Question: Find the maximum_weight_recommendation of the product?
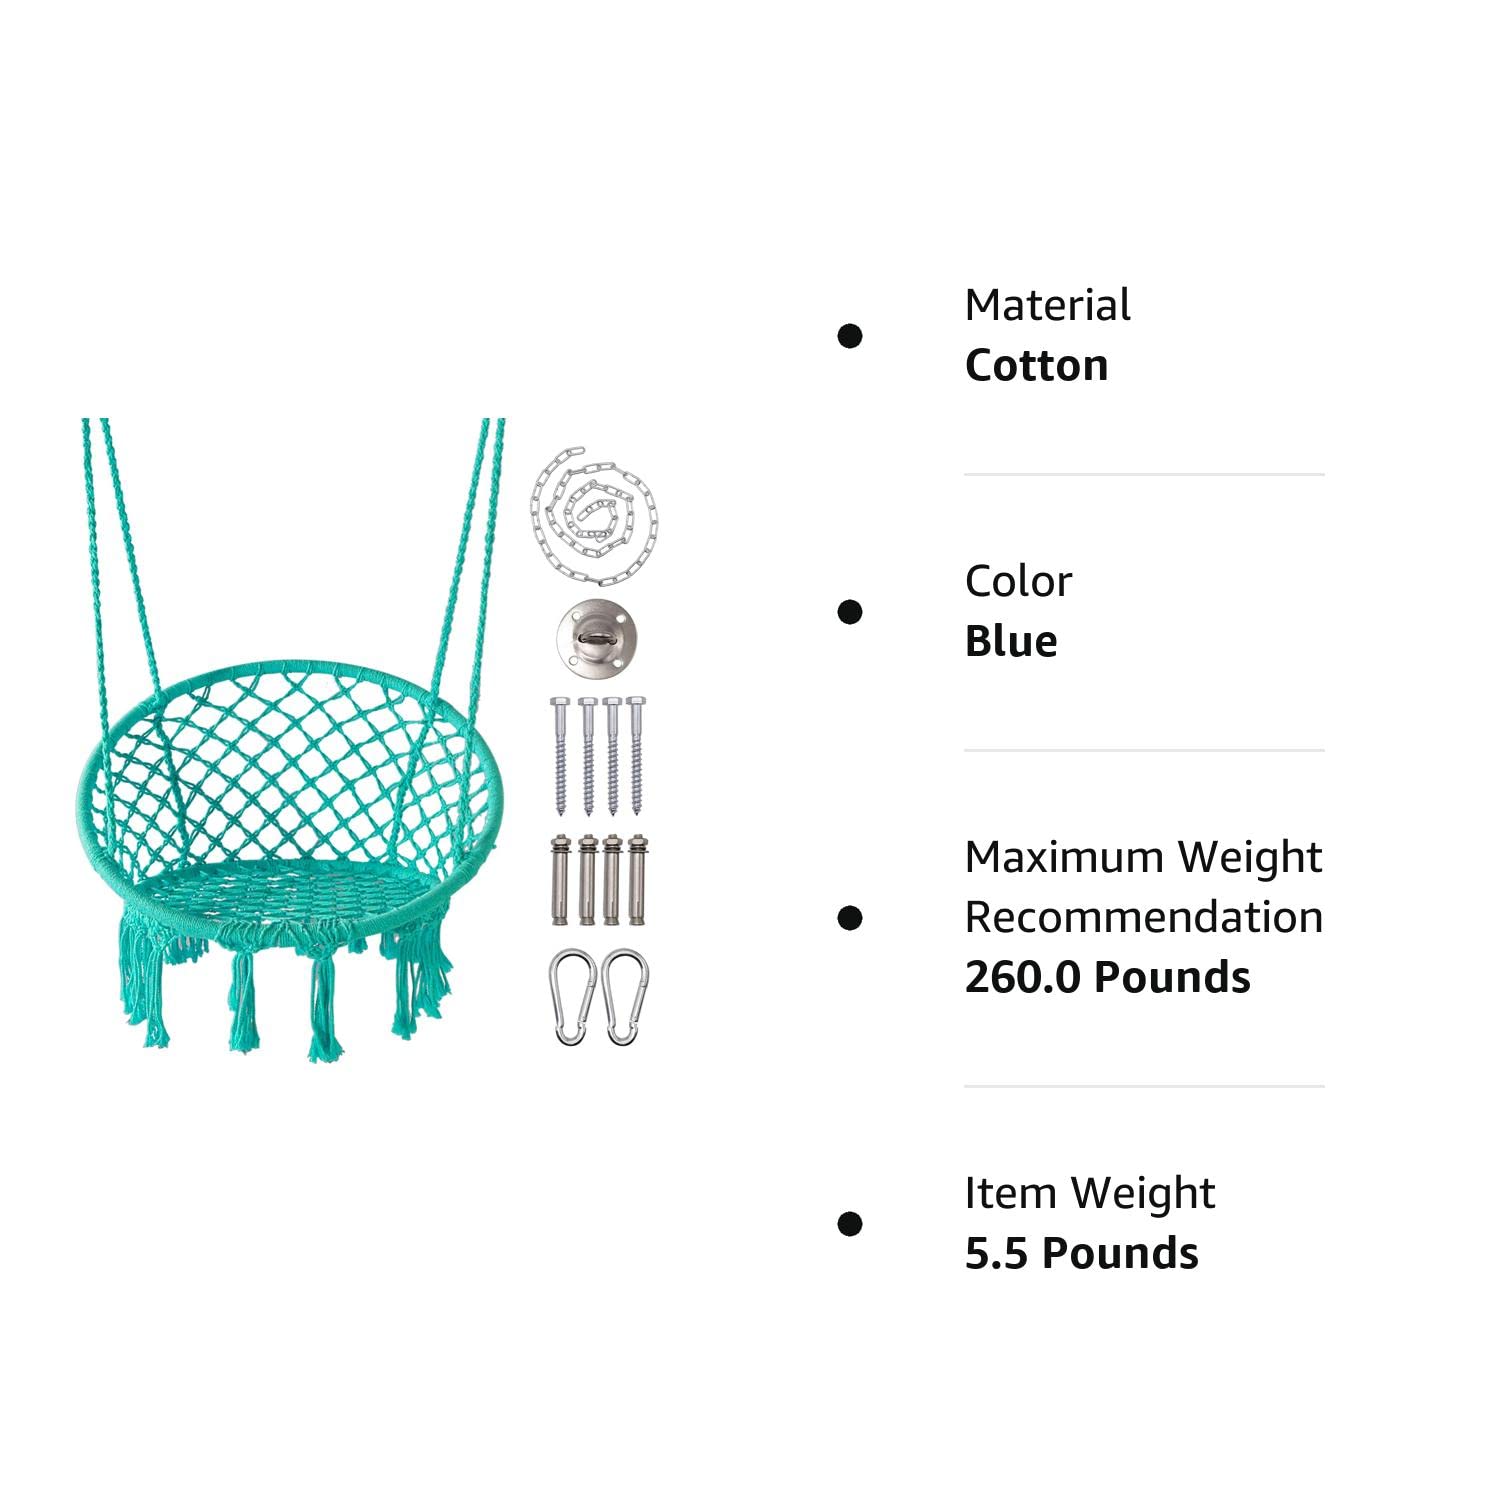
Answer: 260 pound